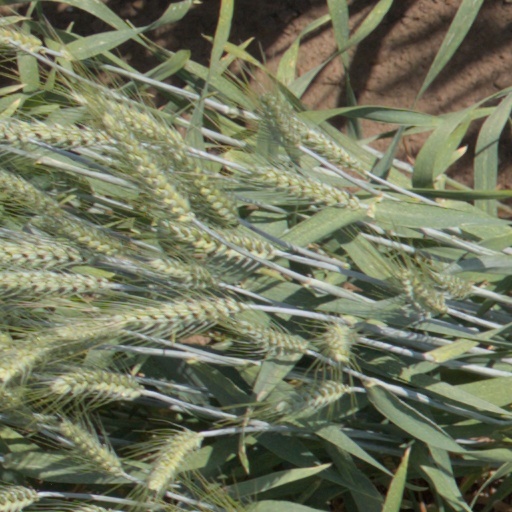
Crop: wheat